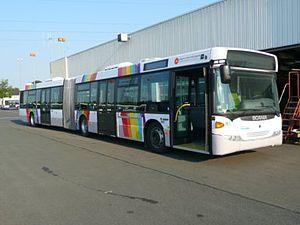
Scania Omnicity articulés livré Arc-En-Ciel de la ville d'angers.
Le Scania OmniCity est une gamme d'autobus à plancher bas de la société Scania. Il est intégralement construit en Pologne, à Słupsk.